History of the Jews in Romania

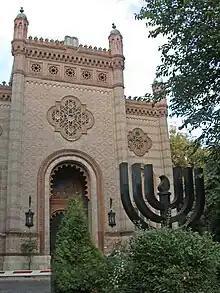
The Bucharest Synagogue (restored after World War II), originally built 1864–1866

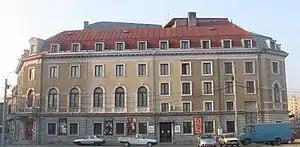
State Jewish Theater in Bucharest

By 1825, the Jewish population in Wallachia was estimated at between 5,000 and 10,000 people, almost all Sephardi. Of these, the larger part resided in Bucharest (probably as many as 7,000 in 1839); and at around the same time, Moldavia was home to about 12,000 Jews. In parallel, the Jewish population in Bukovina rose from 526 in 1774 to 11,600 in 1848. In the early 19th century, Jews who sought refuge from Osman Pazvantoğlu's campaign in the Balkans established communities in Wallachian-ruled Oltenia. In Moldavia, Scarlat Callimachi's "Code" (1817) allowed Jews to purchase urban property, but prevented them from settling in the countryside (while purchasing town property became increasingly difficult due to popular prejudice).